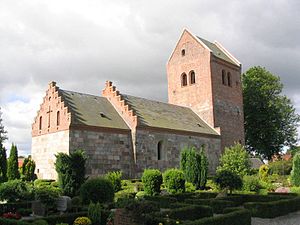
Sall Kirke
Sall Kirke
Sall kirke ligger i Sall Sogn knap fire kilometer nordvest for Hammel. Den er bygget i romansk stil med kor og skib i granitkvadersten. Mod vest er senere i middelalderen tilføjet et meget stort tårn bygget af munkesten. Ved den gamle mandsindgang mod syd har der tidligere været et våbenhus. Det blev revet ned ved kirkens renovering i 1873, hvorefter der blev indrettet våbenhus i tårnrummet. Ved samme renovering blev der opsat kassetteloft i skib og kor og ydervæggene blev skalmuret på indersiden.